Performance and modelling of AC transmission

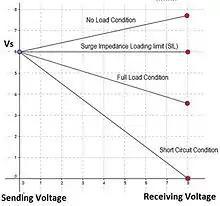
Surge Impedance Loading on Losslessline

The characteristic impedance or surge impedance (usually written Z) of a uniform transmission line is the ratio of the amplitudes of voltage and current of a single wave propagating along the line; that is, a wave travelling in one direction in the absence of reflections in the other direction. Alternatively and equivalently it can be defined as the input impedance of a transmission line when its length is infinite. Characteristic impedance is determined by the geometry and materials of the transmission line and, for a uniform line, is not dependent on its length. The SI unit of characteristic impedance is Ohm (Ώ)